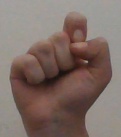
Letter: fa